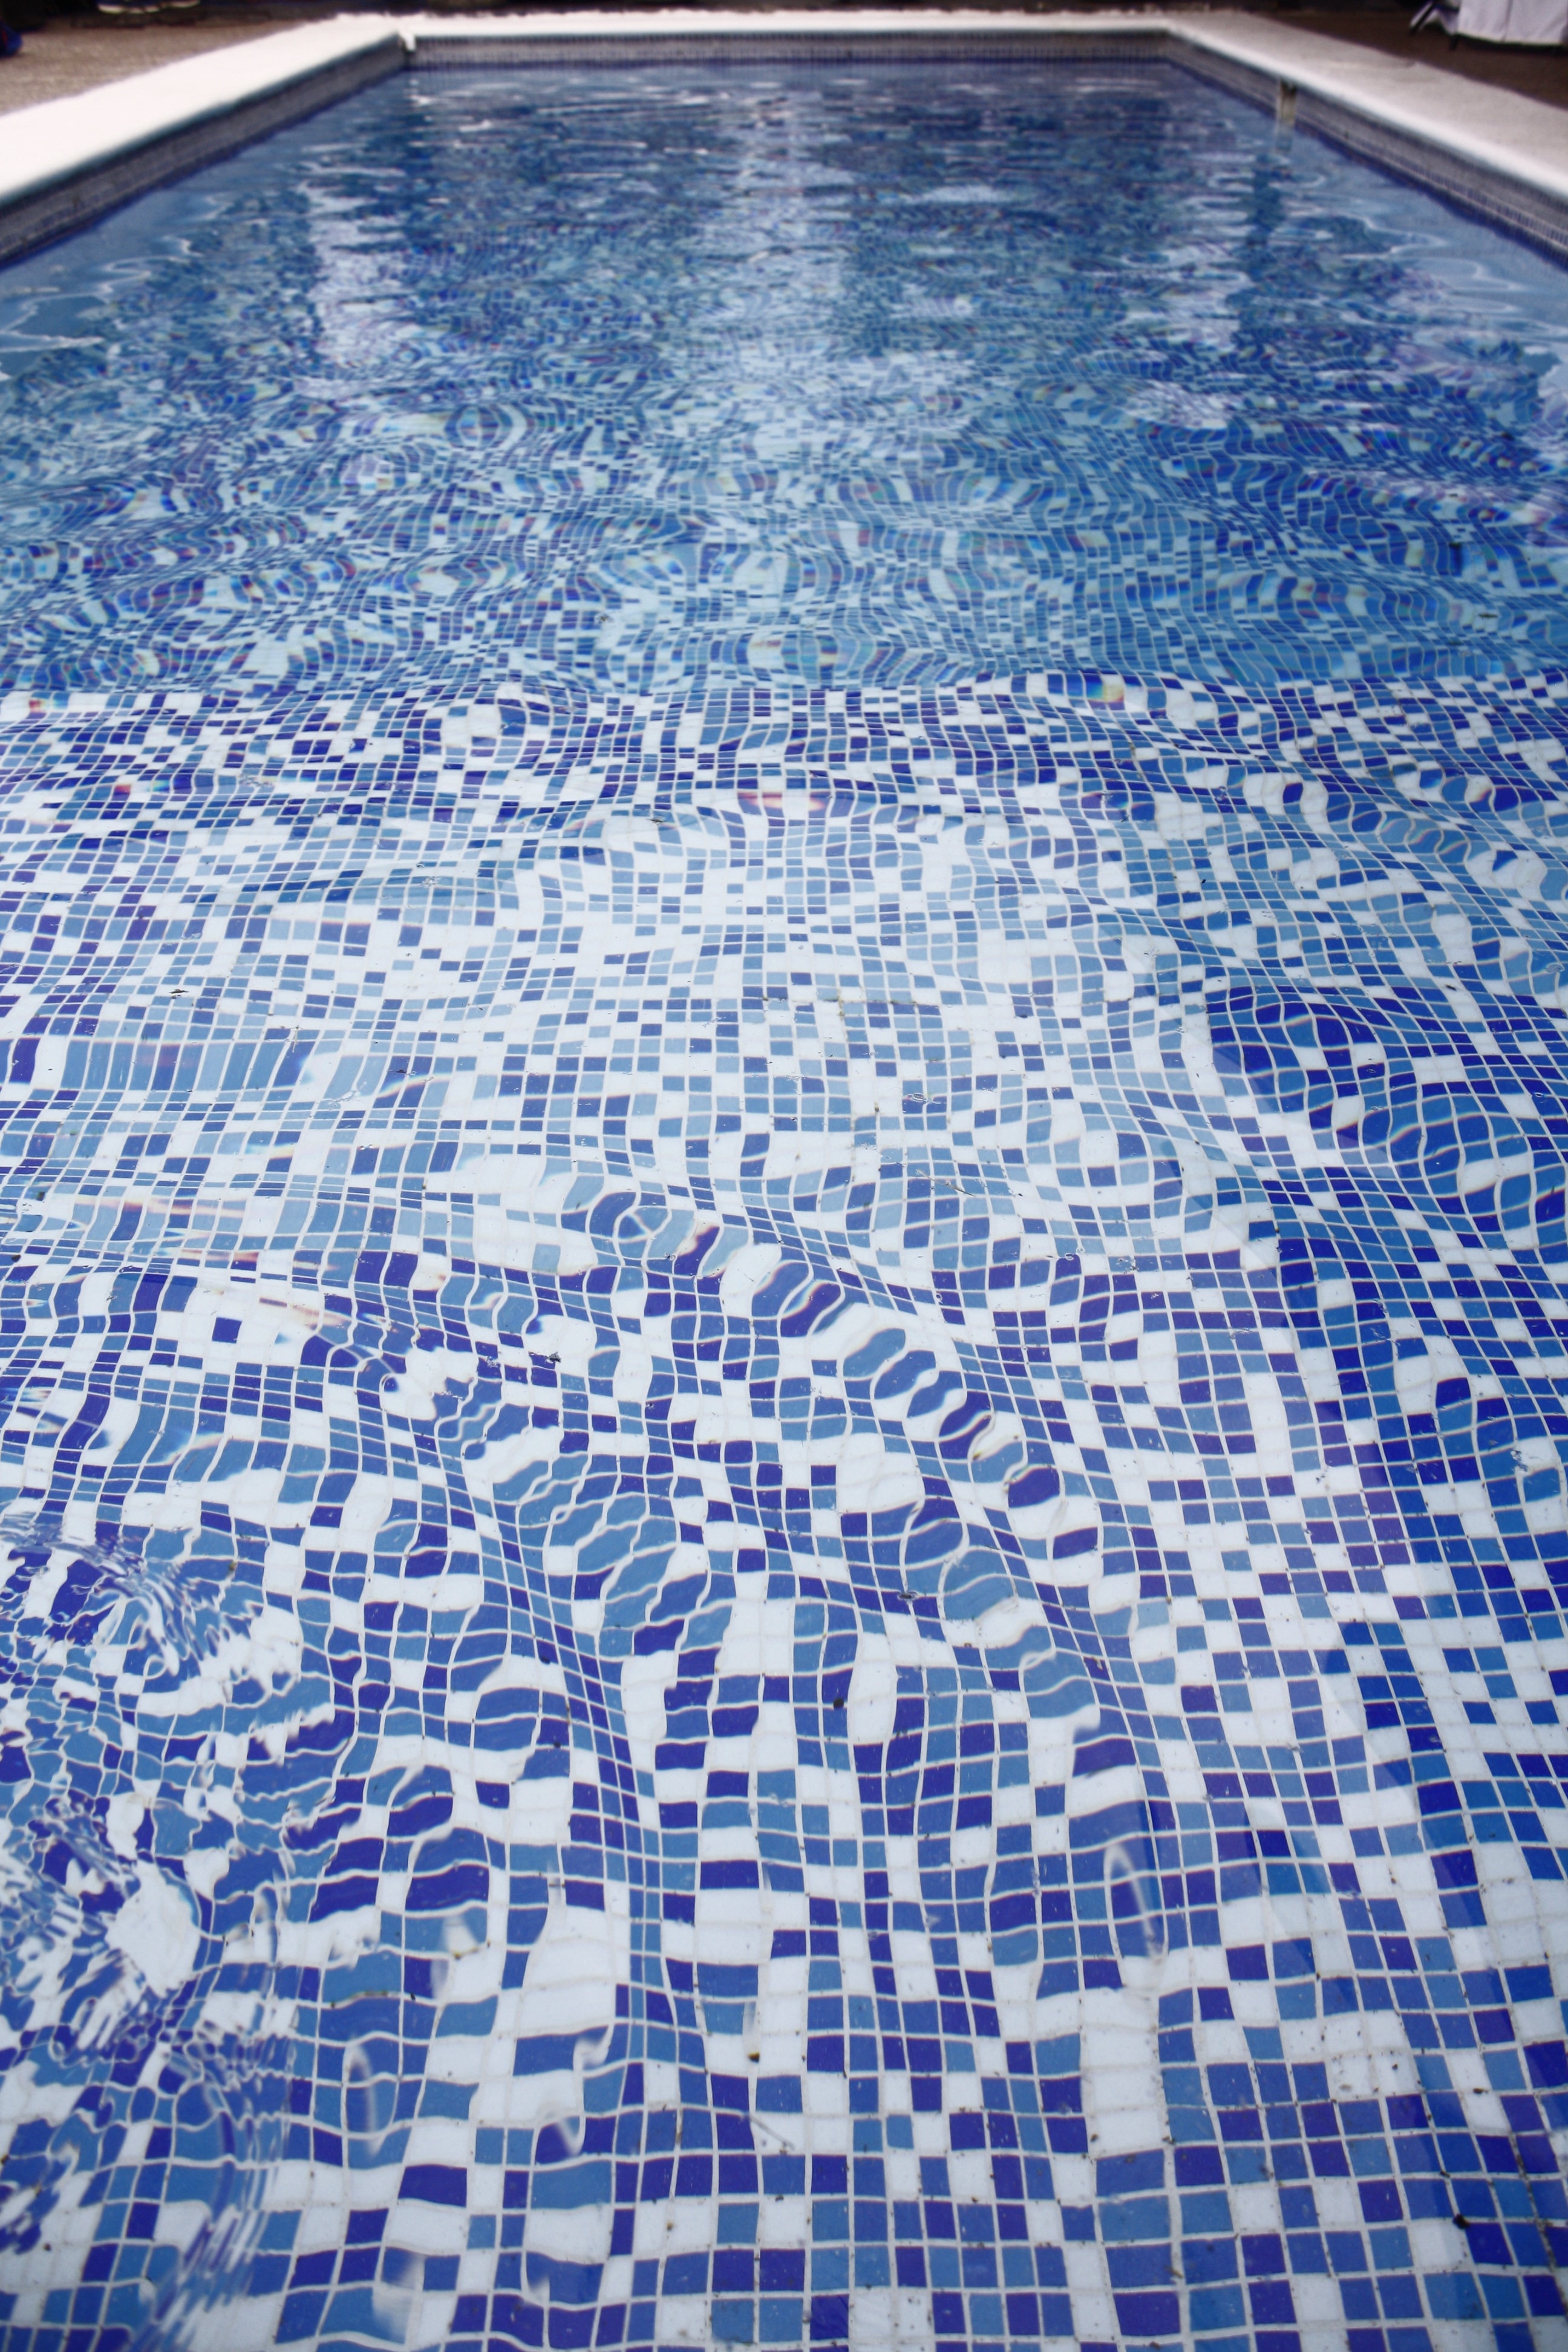
water, floor, pool, swimming pool, tile, blue, art, mosaic, carpet, flooring, bed sheet